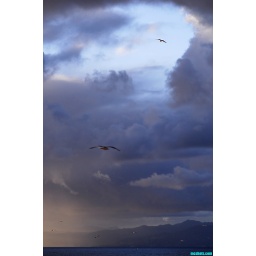
seagulls find a window in the clouds